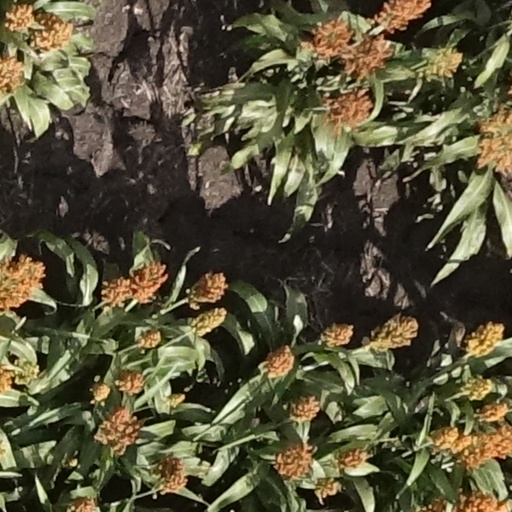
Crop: sorghum